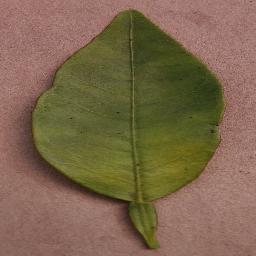
Label: Orange___Haunglongbing_(Citrus_greening)